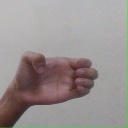
अक्षर: ख